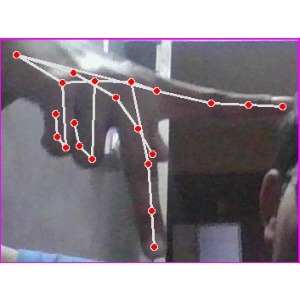
अक्षर: प